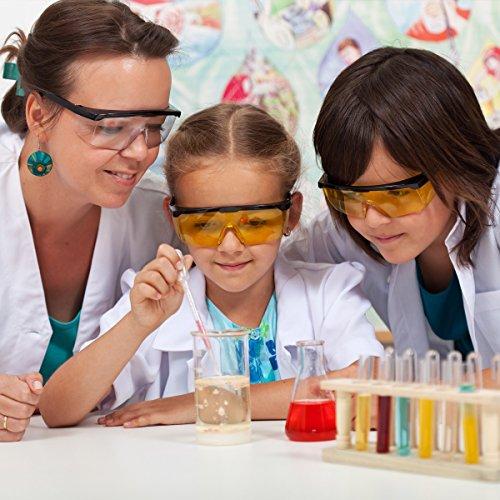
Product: Hey! Play! Kids Science Kit-Lab Set to Create Solutions, Litmus Paper, & More-Great Fun & Educational Stem Learning Activity for Boys & Girls
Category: Toys & Games | Learning & Education | Science Kits & Toys
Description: Stem activity- The science kit is a fantastic STEM science, technology, engineering, Math learning toy that will help your kids understand the concepts of mixing substances like acid and alkaline liquids and making things like litmus paper.
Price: $8.99
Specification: ProductDimensions:8.8x6.3x2inches|ItemWeight:7ounces|ShippingWeight:10.2ounces(Viewshippingratesandpolicies)|ASIN:B07G38D45X|Itemmodelnumber:80-YC-134|Manufacturerrecommendedage:6-12years